Higashi-Rinkan Station

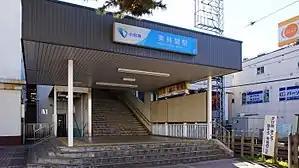
The east entrance in December 2016

is a passenger railway station located in the city of Sagamihara, Kanagawa, Japan and operated by the private railway operator Odakyu Electric Railway.